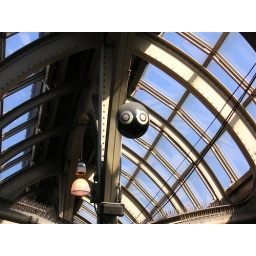
Weird inflated ball thing in train station